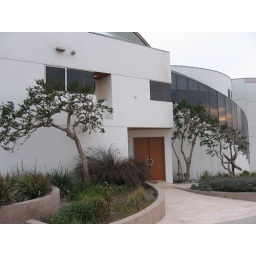
sweet ass house - u can see the sunset in the window